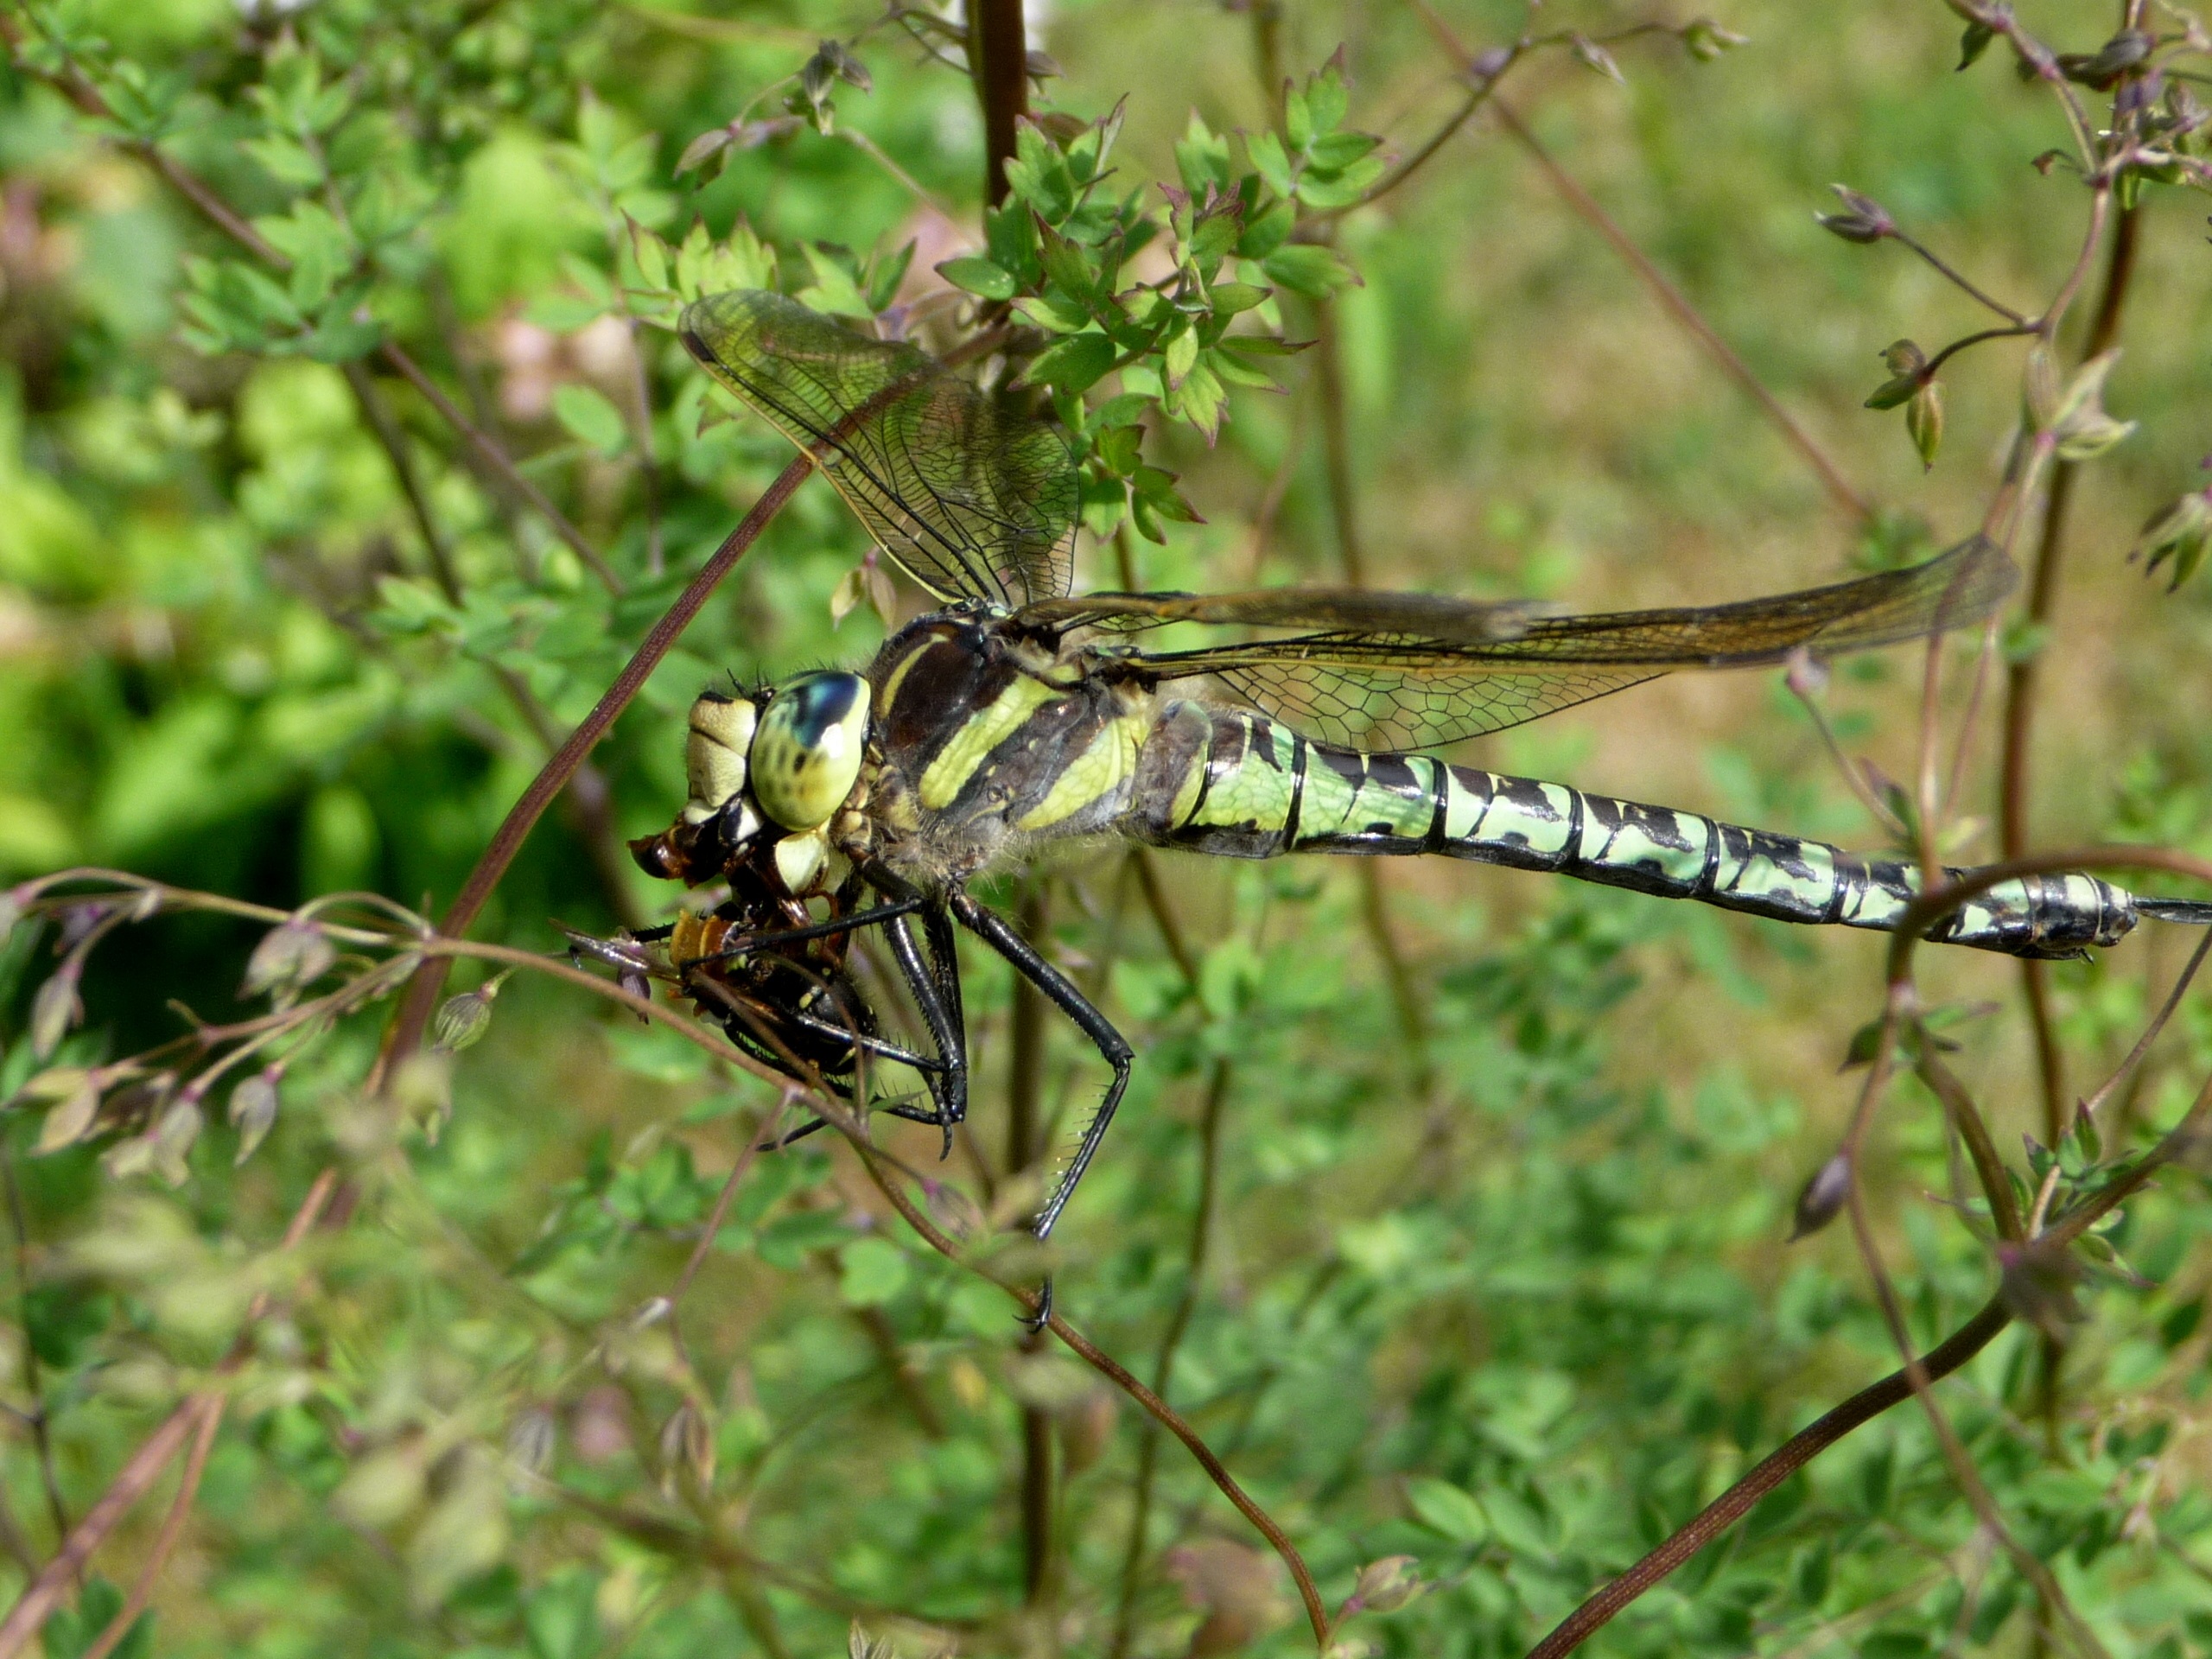
nature, summer, wildlife, insect, fauna, invertebrate, dragonfly, macro photography, arthropod, dragonflies and damseflies